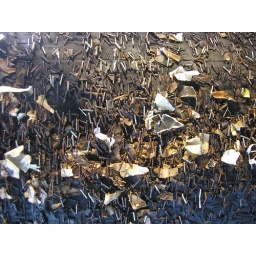
A closeup of a wooden street pole in downtown Halifax